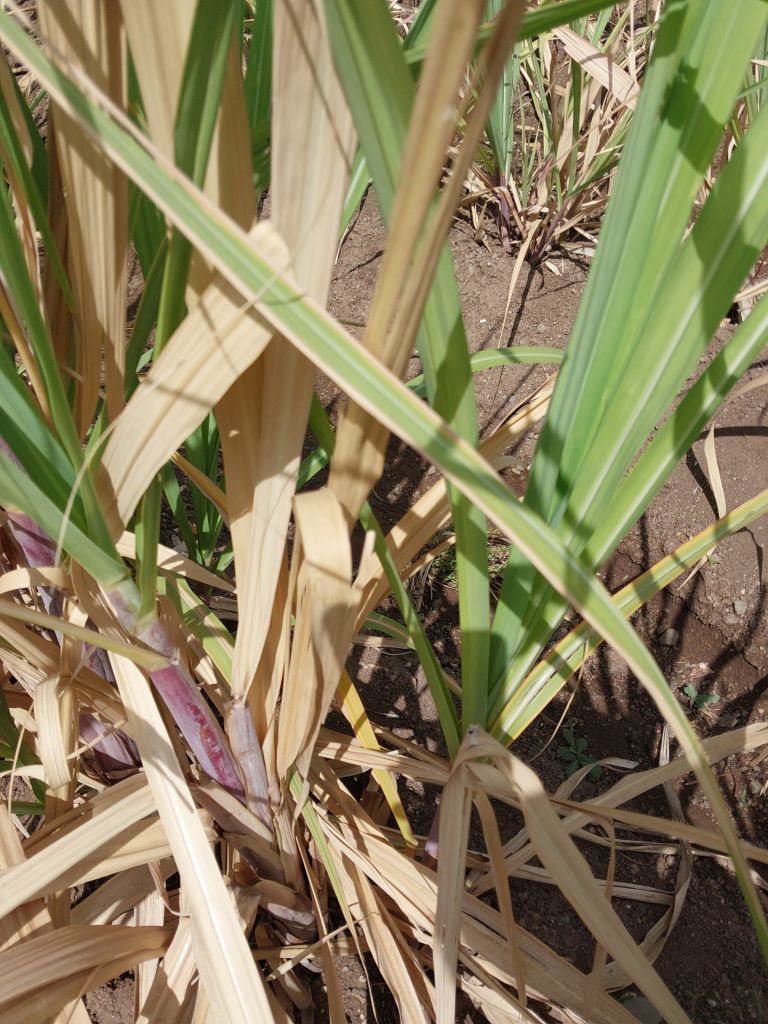
Label: Dried